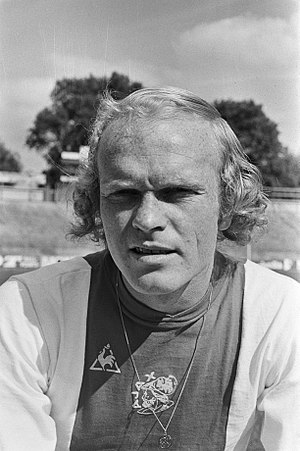
Ruud Geels
Geertruida Maria Geels er en tidligere hollandsk fodboldspiller, der spillede som angriber. Han er bror til religionshistorikeren og -psykologen Antoon Geels, professor emeritus ved Lunds Universitet.